Henry Probasco House

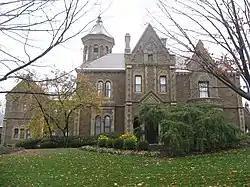
Front of the house

Henry Probasco House is a registered historic, single-dwelling house in the Clifton neighborhood of Cincinnati, Ohio, United States. It was built from 1859 to 1866 for Henry Probasco and his wife, Julia Amanda, on a estate. Probasco is known for donating the Tyler Davidson Fountain to the city. The house was listed in the National Register on November 9, 1972.